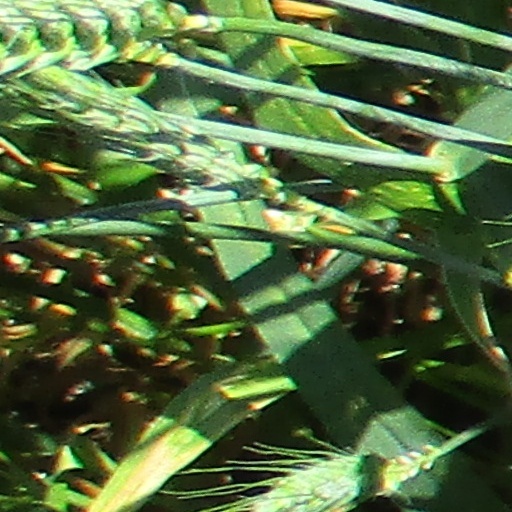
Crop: wheat